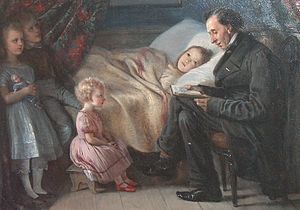
Elisabeth Jerichau Baumann / En familie af kunstnere
Elisabeth Jerichau-Baumann : H. C. Andersen læser eventyret Englen for hendes datter Louise, der er sløj, samt nogle andre af hendes børn, 1862
H.C. Andersen læser historien “Engelen” for malerindens børn 1862."
Elisabeth Maria Anna Jerichau Baumann kaldet Lisinska, var polsk/tysk-dansk kunstmaler og forfatter. Jerichau Baumann er født i Polen, som datter af en tysk fabrikant og fra 1849 bosat i Danmark.